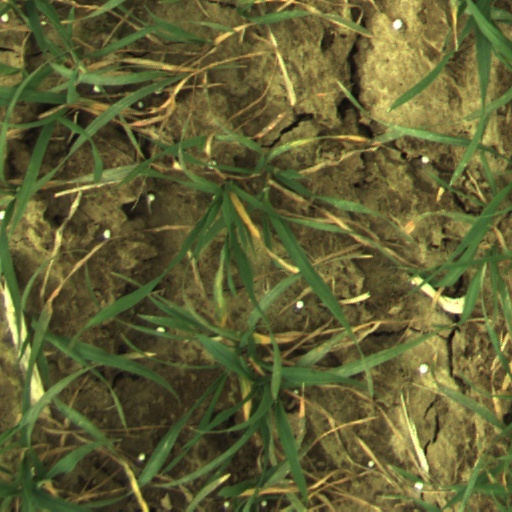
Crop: wheat